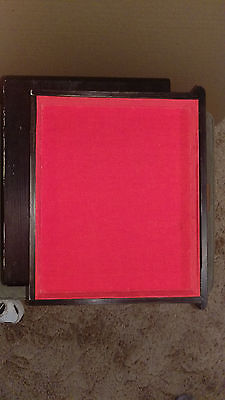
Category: cabinet